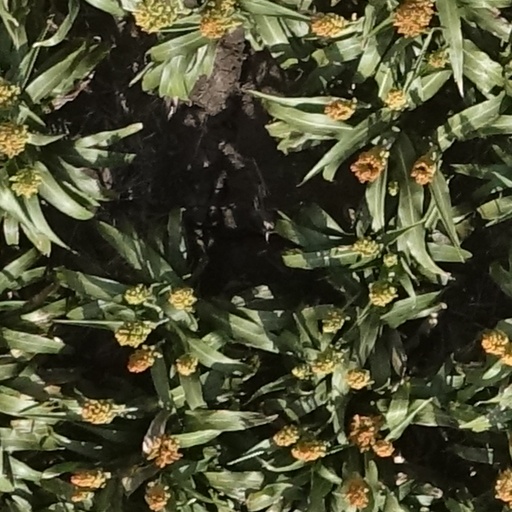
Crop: sorghum